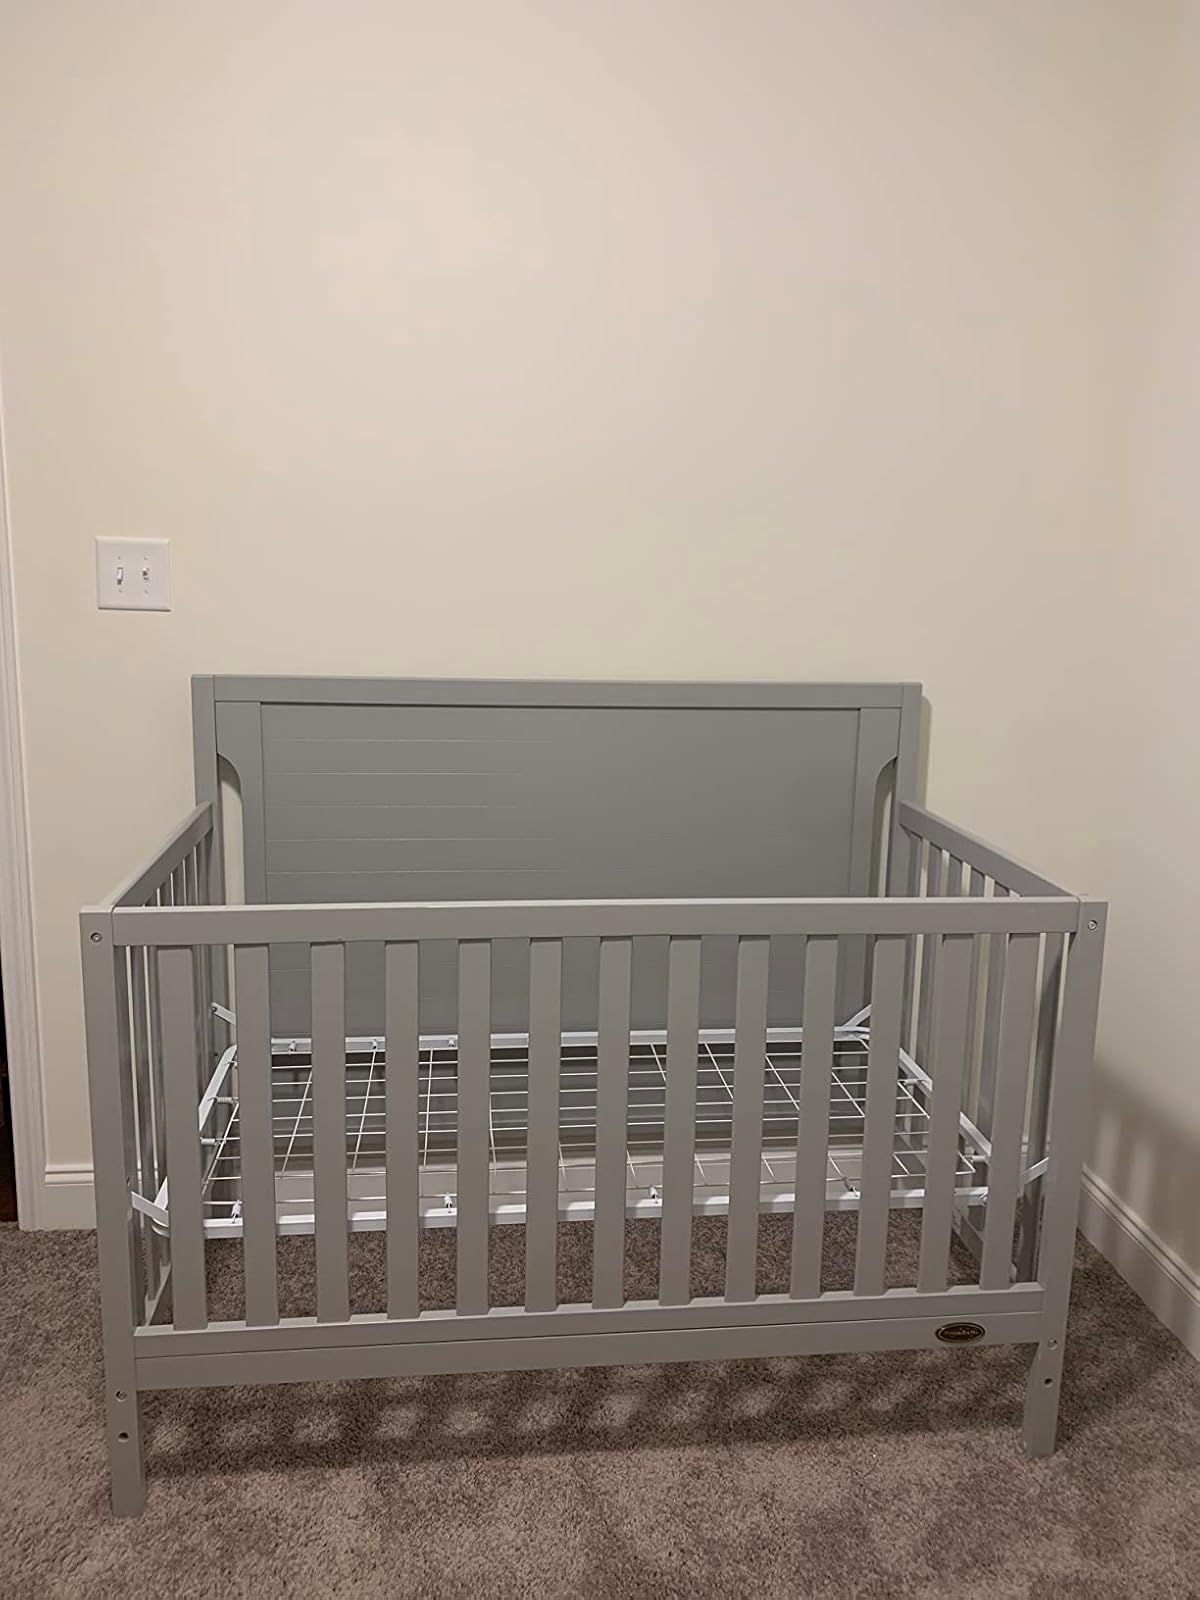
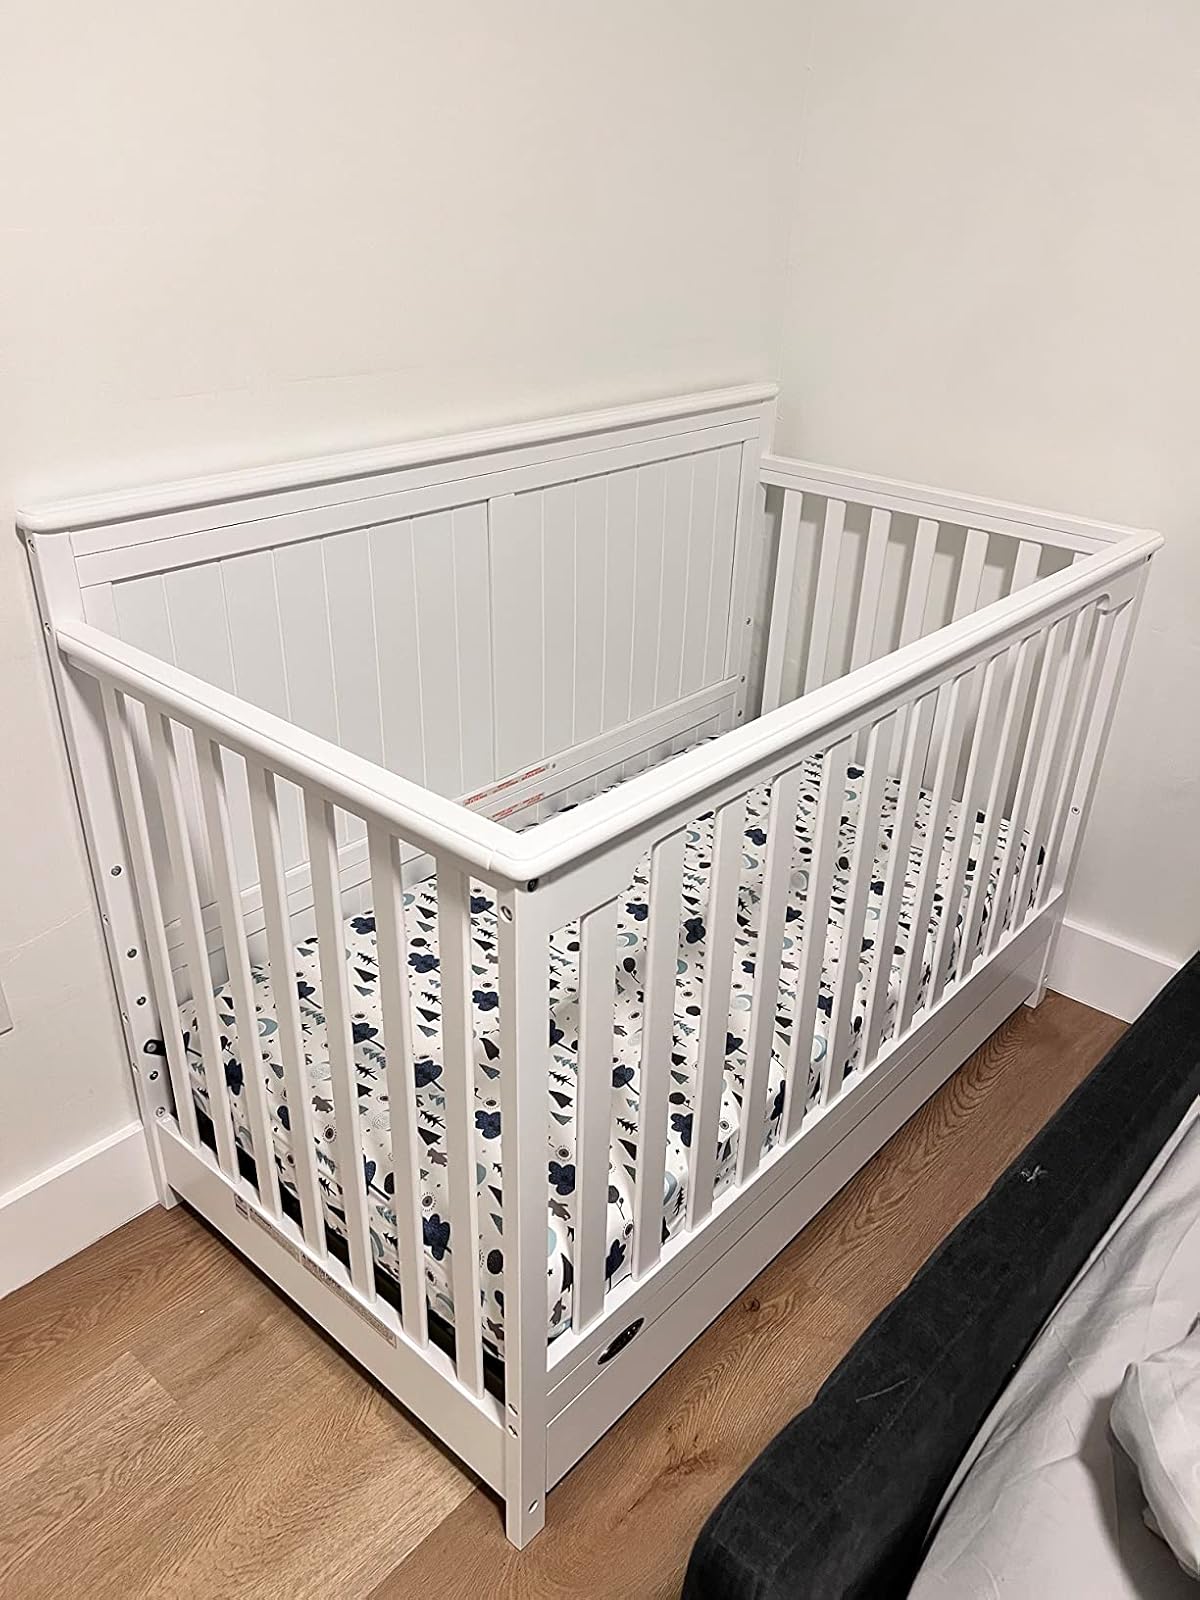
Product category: products_crib
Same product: no